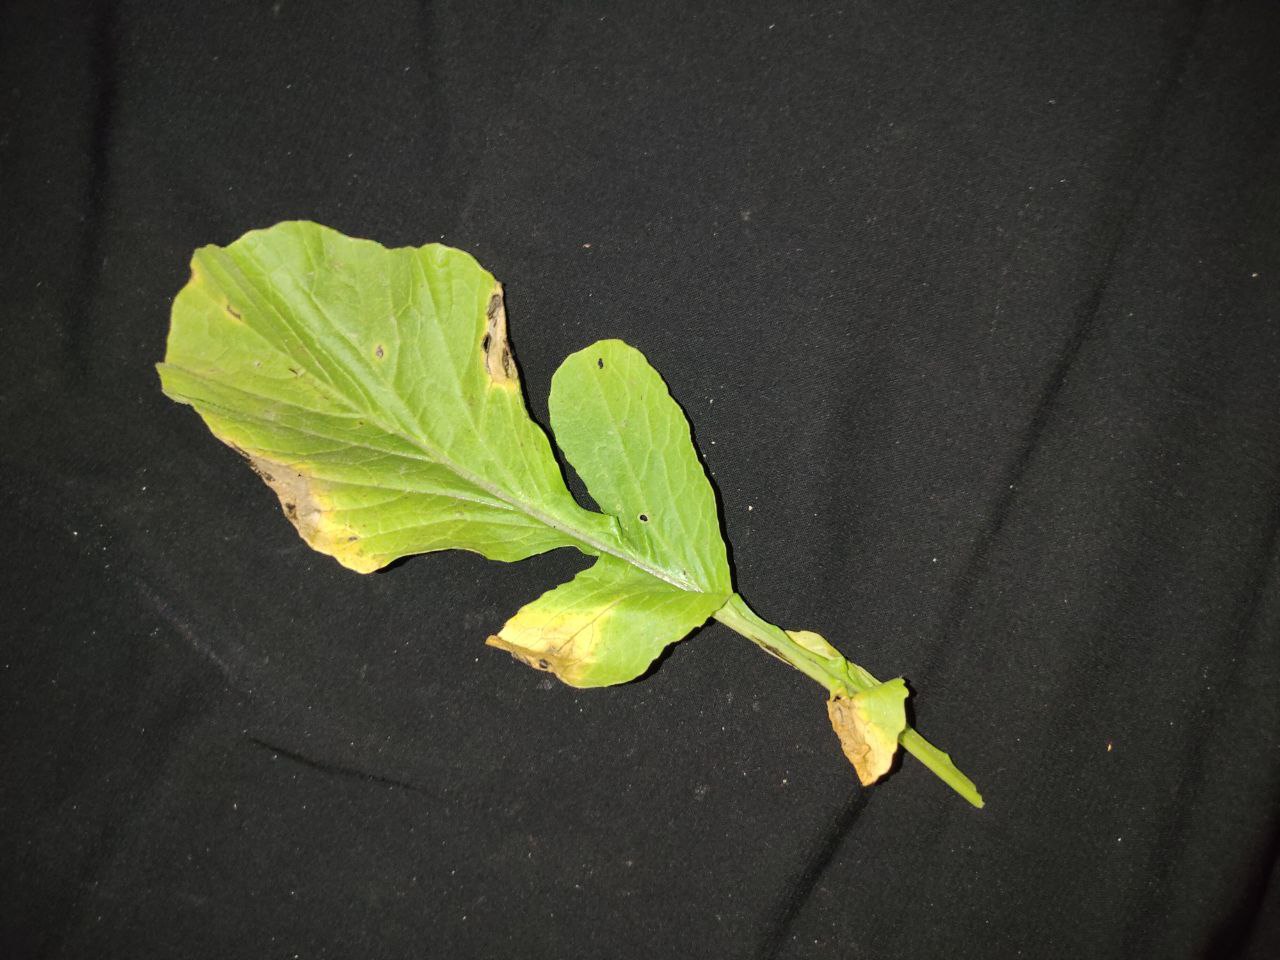
Label: Downey mildew